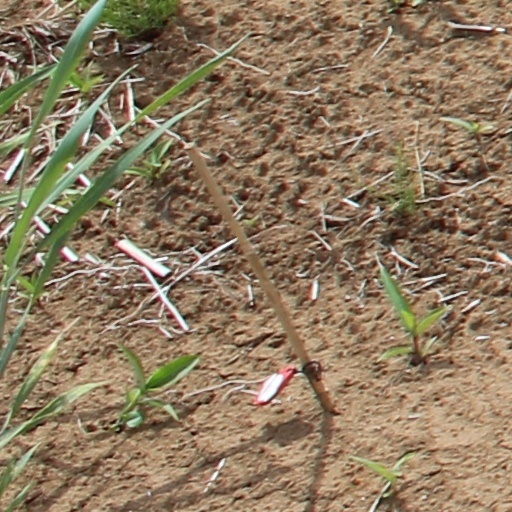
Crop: wheat